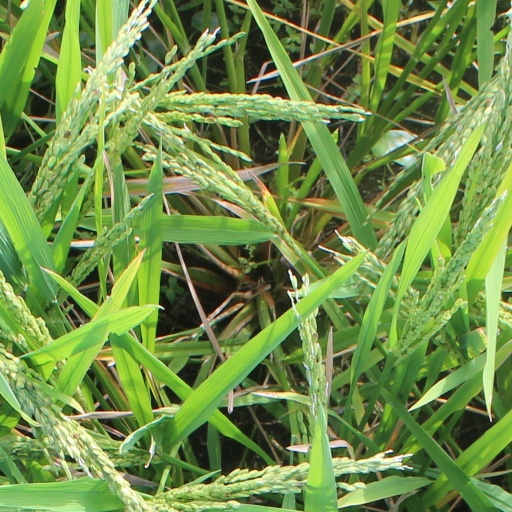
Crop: rice